Hata no Kawakatsu

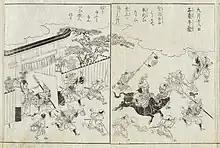
An Edo period illustration of the "Ox Festival" (牛祭, "Ushi-matsuri") held at Kōryū-ji, centered on the deity Matarajin.

It is written that, when Prince Shōtoku was sixteen years old, Kawakatsu served as the head of his army during the Battle of Shigisan. In an effort to secure victory, Prince Shōtoku commanded Kawakatsu to carve statues of the Four Heavenly Kings out of Chinese sumac (白膠, "nude"). Raising the statues over his head (or alternatively at the army's vanguard), Prince Shōtoku then vowed: “If I am granted victory, I will build a temple in honor of the Four Heavenly Kings who protect the world.” This temple being Shitennō-ji.